Bombing of Nuremberg in World War II

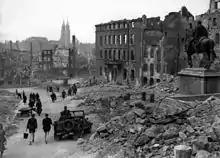
Image of the destroyed old city; in the background the Lorenzkirche (1945)

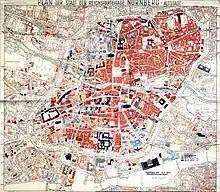
Damages from air raids after 2 January 1945

The bombing of Nuremberg was a series of air raids carried out by allied forces of the Royal Air Force (RAF) and the United States Army Air Forces (USAAF). It caused heavy damage throughout the city from 1940 through 1945. Nuremberg was a favored point of attack for allied bombers because it was a strong economic and infrastructural hub. It also had symbolic importance as the "City of the Nuremberg Rally".